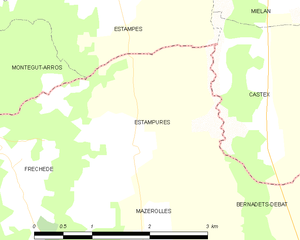
Estampures est une commune française située dans le département des Hautes-Pyrénées, en région Occitanie.